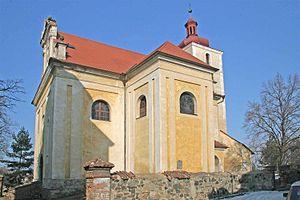
Církvice est une commune du district de Kutná Hora, dans la région de Bohême-Centrale, en République tchèque. Sa population s'élevait à 1 319 habitants en 2020.